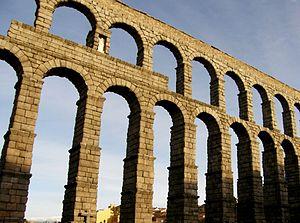
L'architecture romaine est l'art de concevoir des espaces et de bâtir des édifices qui se développe durant la Rome antique, du Vᵉ siècle av. J.-C. au IVᵉ siècle apr. J.-C. Elle adopte certains aspects de l'architecture de la Grèce antique de façons directe et indirecte à travers les contacts avec la Grande-Grèce et par l'utilisation des techniques de l'architecture étrusque qui trouve elle-même son origine dans l'architecture grecque. On retrouve ainsi dans les monuments romains l'esthétisme des bâtiments grecs avec l'utilisation des ordres architecturaux et du marbre qui se mélange aux techniques héritées des étrusques, comme leur savoir-faire en matière d'ingénierie hydraulique.